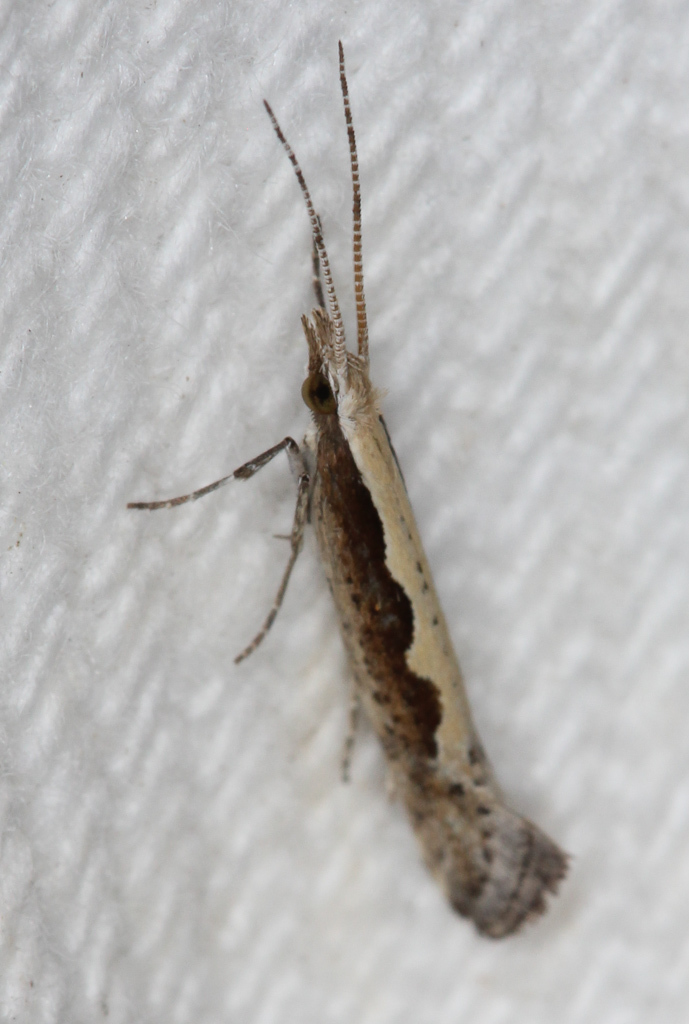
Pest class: diamondback_moth